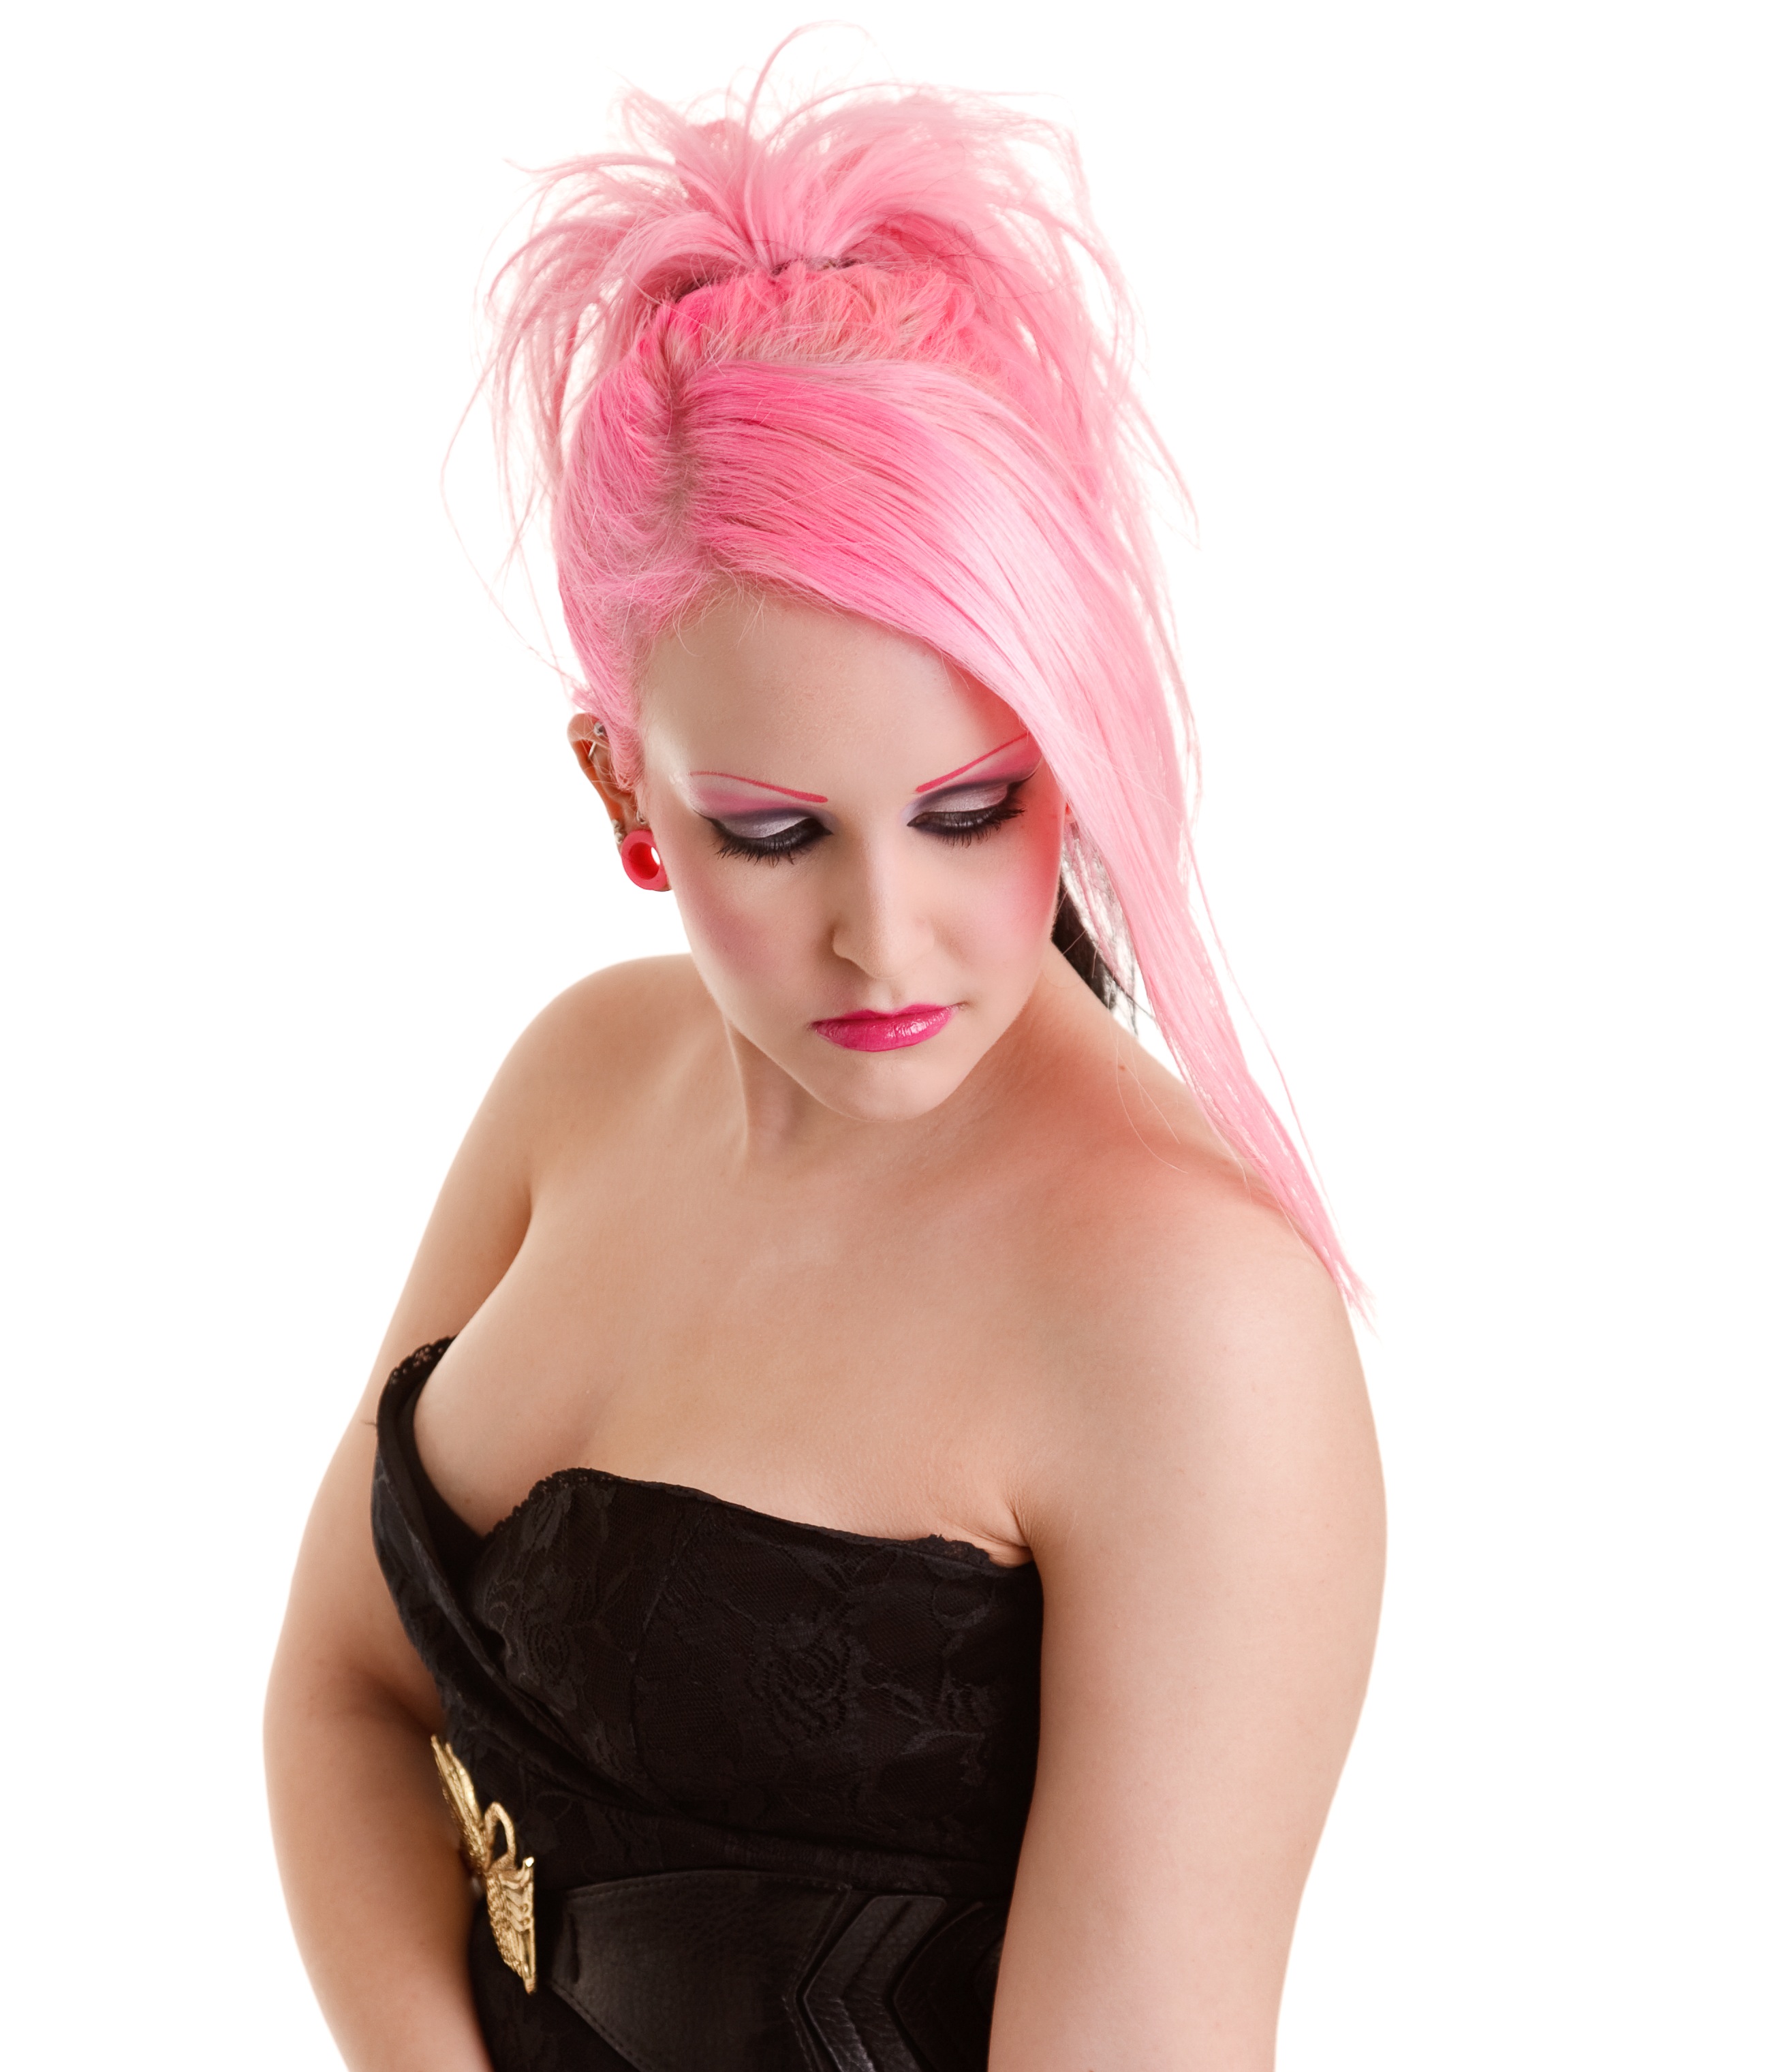
girl, woman, hair, female, fashion, clothing, pink, material, hairstyle, gothic, long hair, alternative, black hair, textile, face, neck, head, sexy, blond, magenta, costume, outfit, attractive, gown, gorgeous, photo shoot, brown hair, pink hair, fashion accessory, undergarment, human hair color